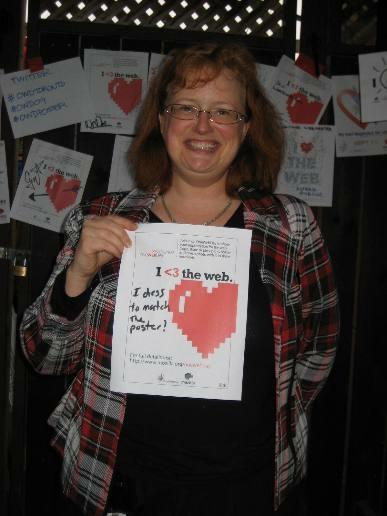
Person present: Yes